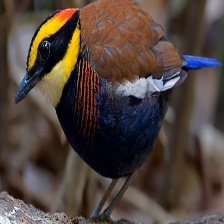
Species: BANDED PITA
Scientific name: HYDRORNIS GUAJANA